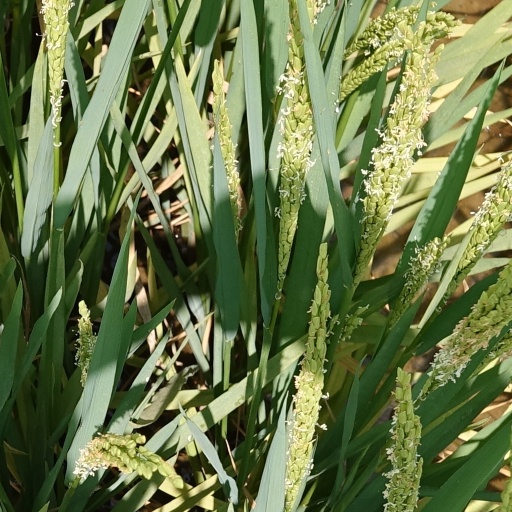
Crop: rice